Sorbs

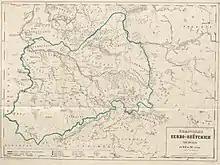
A map of the Sorbian-Lusatian tribes between the 7 and 11 century, by Wilhelm Bogusławski, 1861

The name of the Sorbs can be traced to the 6th century or earlier when Vibius Sequester recorded "Cervetiis" living on the other part of the river Elbe which divided them from the Suevi ("Albis Germaniae Suevos a Cerveciis dividiit"). According to Lubor Niederle, the Serbian district was located somewhere between Magdeburg and Lusatia, and was later mentioned by the Ottonians as "Ciervisti", "Zerbisti" and "Kirvisti". The information is in accordance with the Frankish 7-century "Chronicle of Fredegar" according to which the "Surbi" lived in the Saale-Elbe valley, having settled in the Thuringian part of Francia since the second half of the 6 century or beginning of the 7 century and were vassals of the Merovingian dynasty.